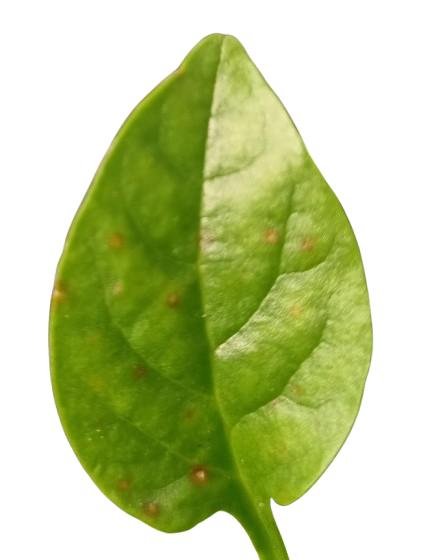
Label: Bacterial-Spot